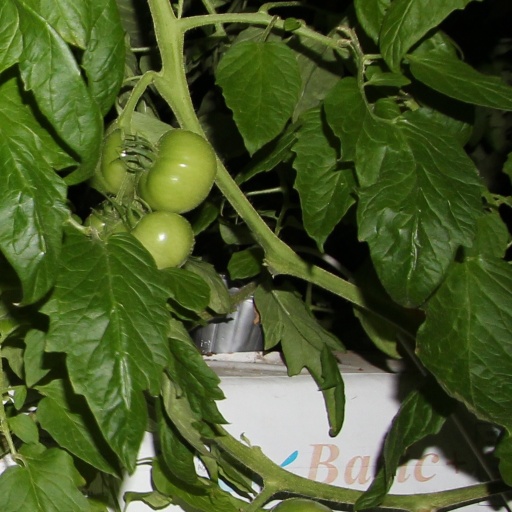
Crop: tomato